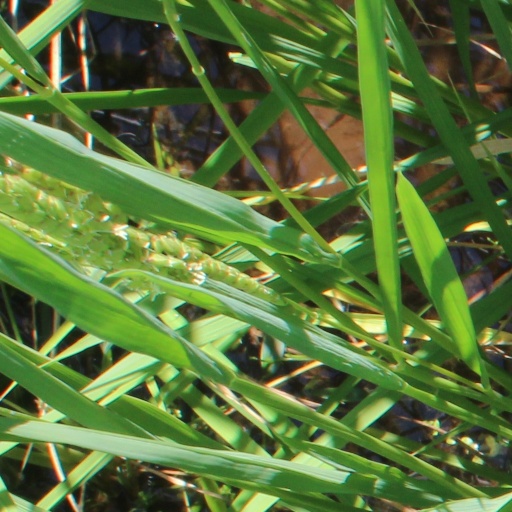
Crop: rice